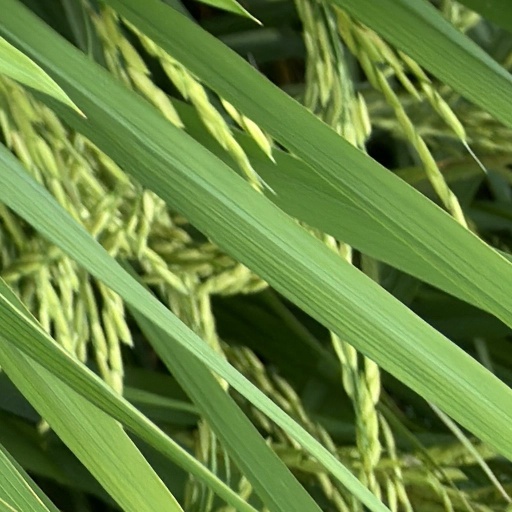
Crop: rice